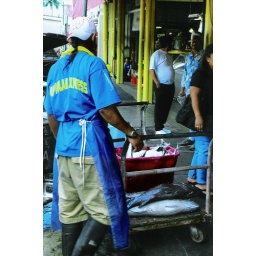
China town fish market getting in fresh fish.